Seimone Augustus

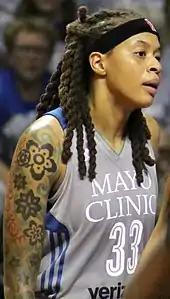
Augustus during the 2017 WNBA Finals

During the 2015 season, Augustus was named a WNBA All-Star for the sixth time in her career while averaging 13.8 points per game. However, Augustus was battling a right knee injury and was out indefinitely midway through the season to have knee surgery. The Lynx had remained dominant; making a trade for star center Sylvia Fowles, strengthening their starting lineup as they finished first place in the Western Conference with a 22–12 record. Augustus returned in time for the playoffs and The Lynx returned to the finals for a rematch against the Indiana Fever, this time with the Lynx beating Indiana in a hard-fought series, 3–2, with the newly acquired Sylvia Fowles winning Finals MVP, as the Lynx won their third WNBA championship in five years.